Bryan M. Thomas

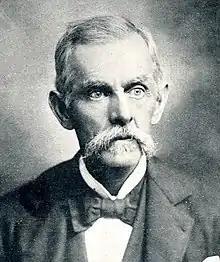
Bryan Thomas in later life

In 1865 Thomas participated in the Mobile Campaign as part of the Confederate force holding Fort Blakeley in Baldwin County, Alabama. Beginning on April 1 Thomas and the fort was put under siege by the Union forces of Maj. Gen. Edward R. S. Canby. His command—mostly consisting of "boy reserves"—held the right of the Confederate works, on the left was the division of Brig. Gen. Francis Cockrell, and both under Brig. Gen. St. John Richardson Liddell, the garrison commander. At 5:30 p.m. on April 9 the attack came, with simple numbers (around 16,000 Union versus 4,475 Confederate) deciding the assault, which lasted only 20 minutes. In the fight, 3,700 Confederates, Thomas, Cockrell, as well as Liddell were all captured. Thomas was held until June when he was released from Fort Gaines, Alabama, paroled and returned home.